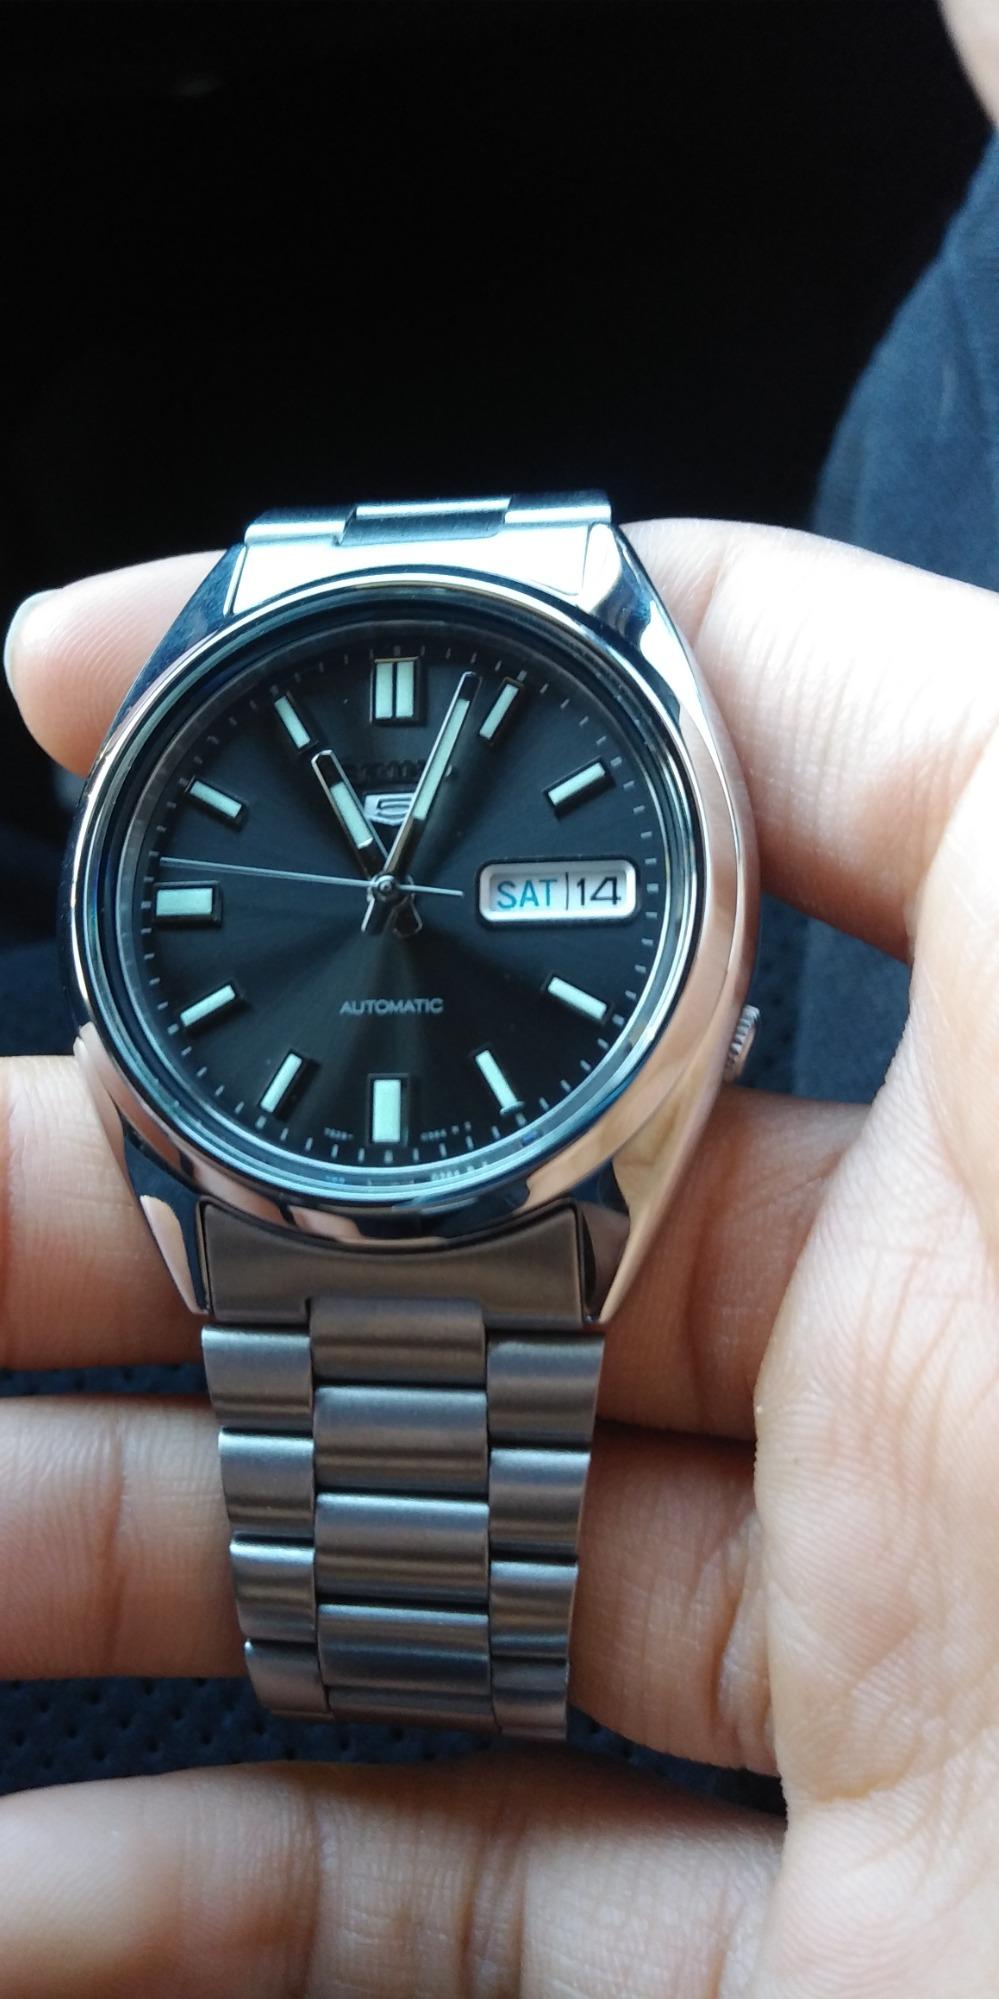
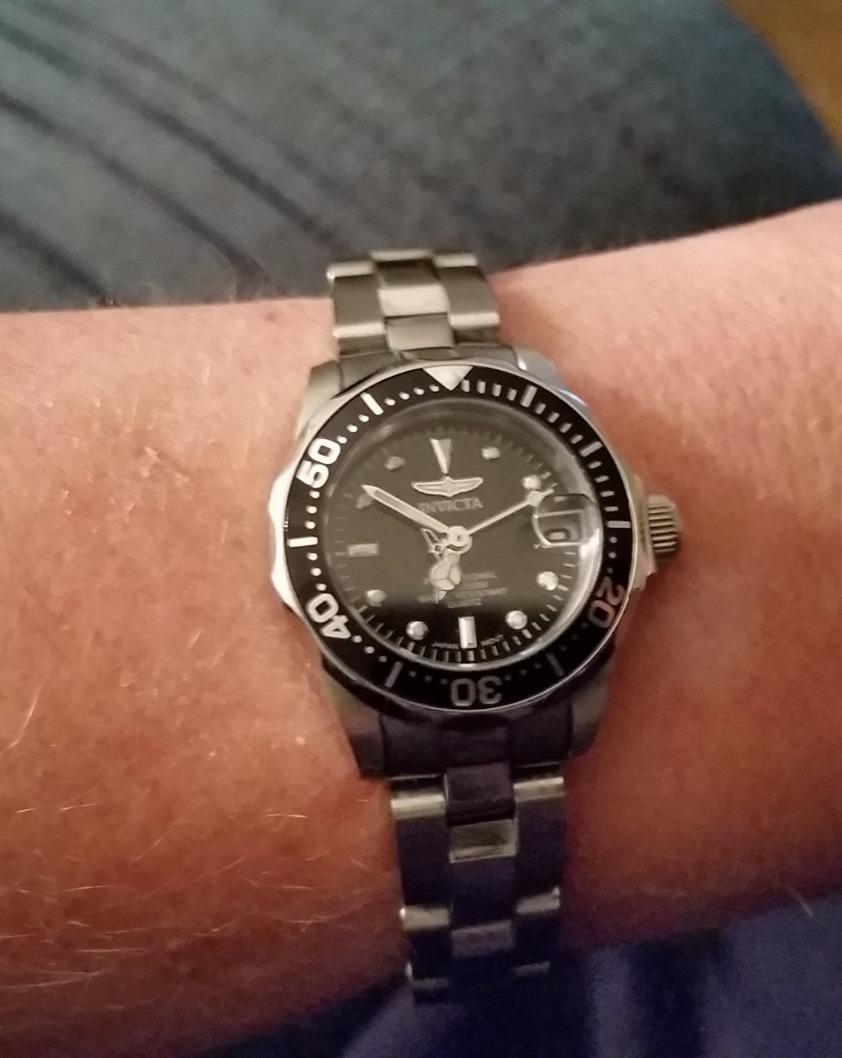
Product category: accessories_watch
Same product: no